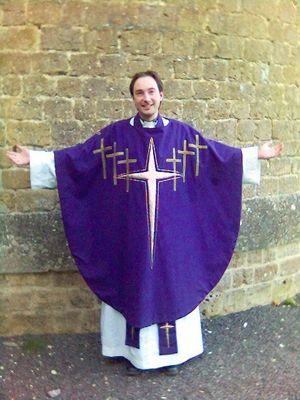
Le violet est un champ chromatique qui désigne des couleurs situées sur le cercle chromatique entre les pourpres et les bleus.
La chasuble est un vêtement sacerdotal à deux pans et sans manche avec une ouverture pour la tête, que le prêtre revêt par-dessus l'aube et l'étole pour célébrer la messe, ou d'autres actions liturgiques précédant ou suivant immédiatement la messe.